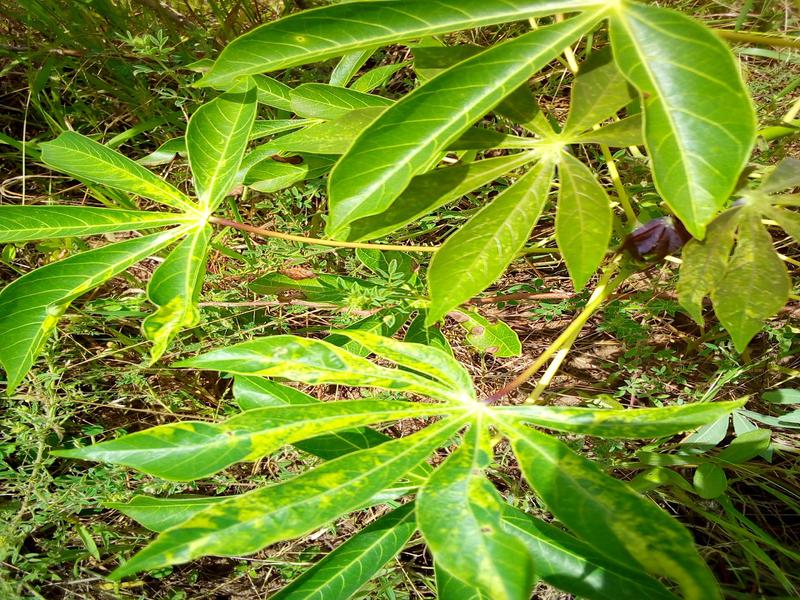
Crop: cassava
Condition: mosaic_disease